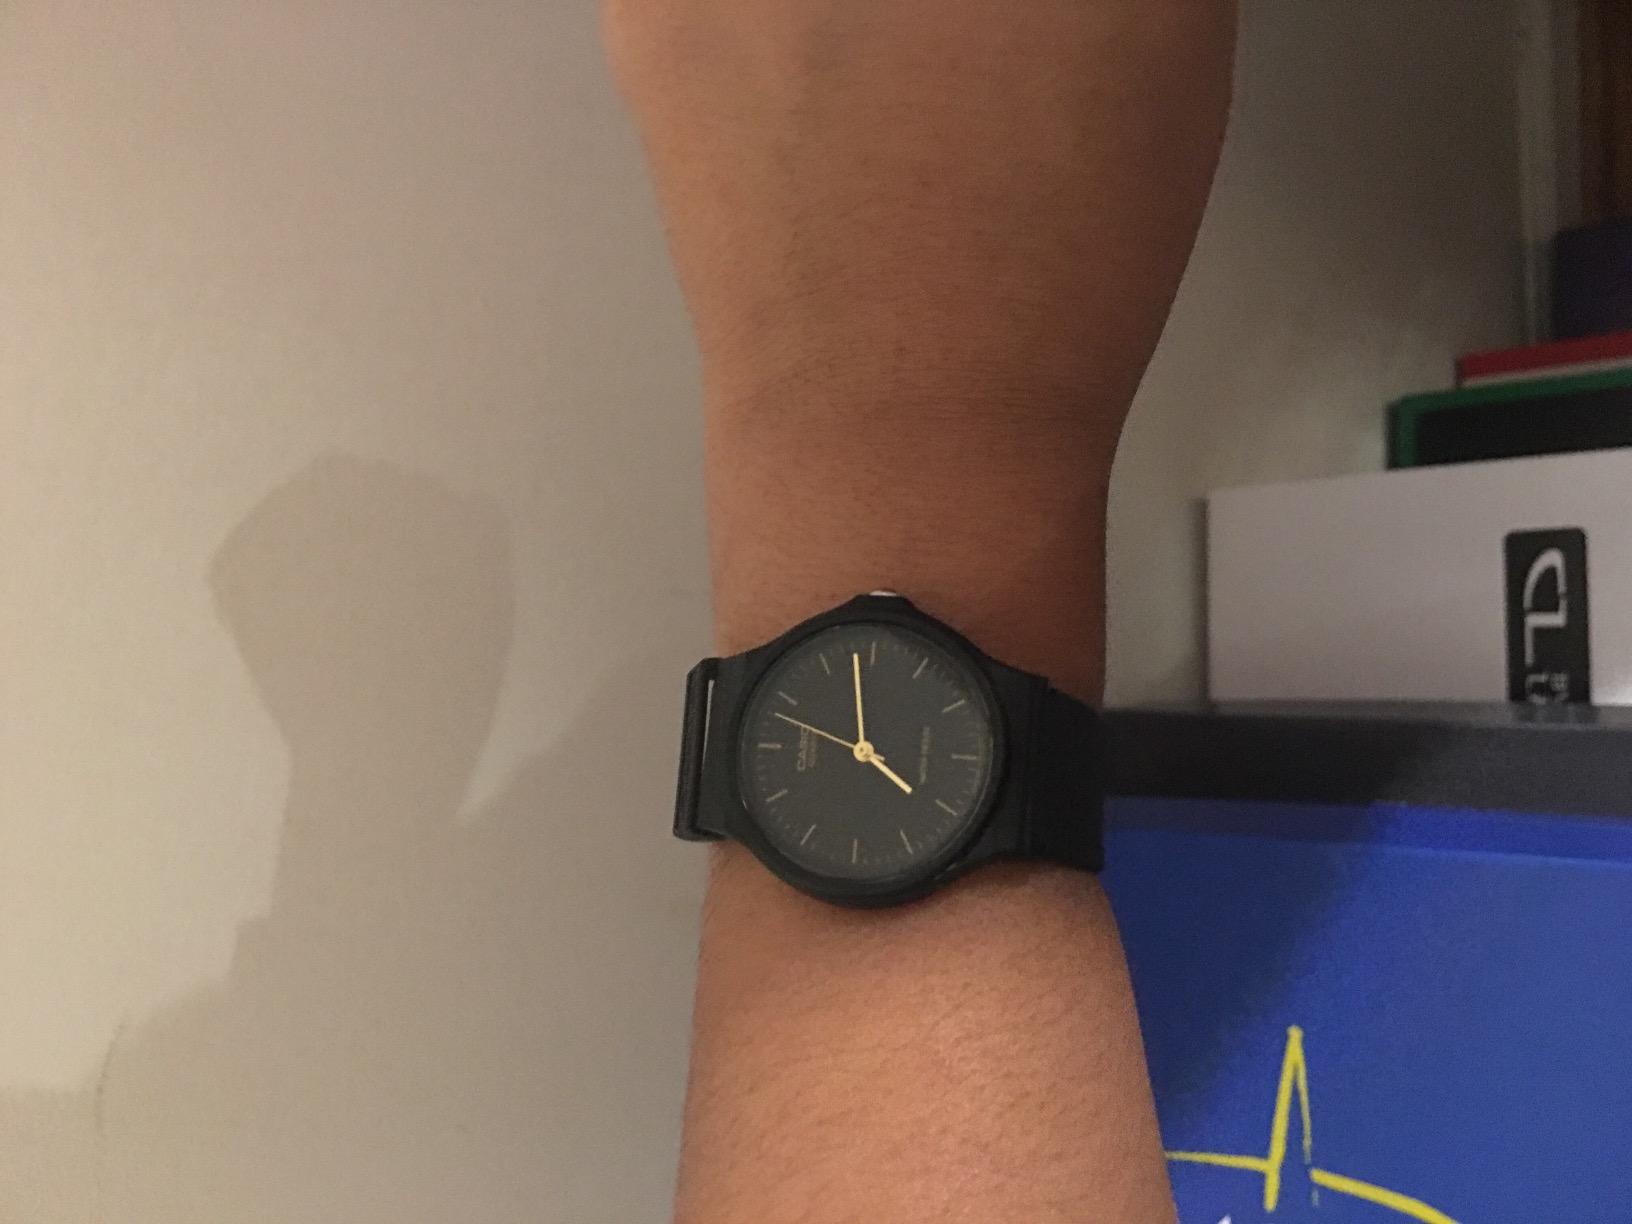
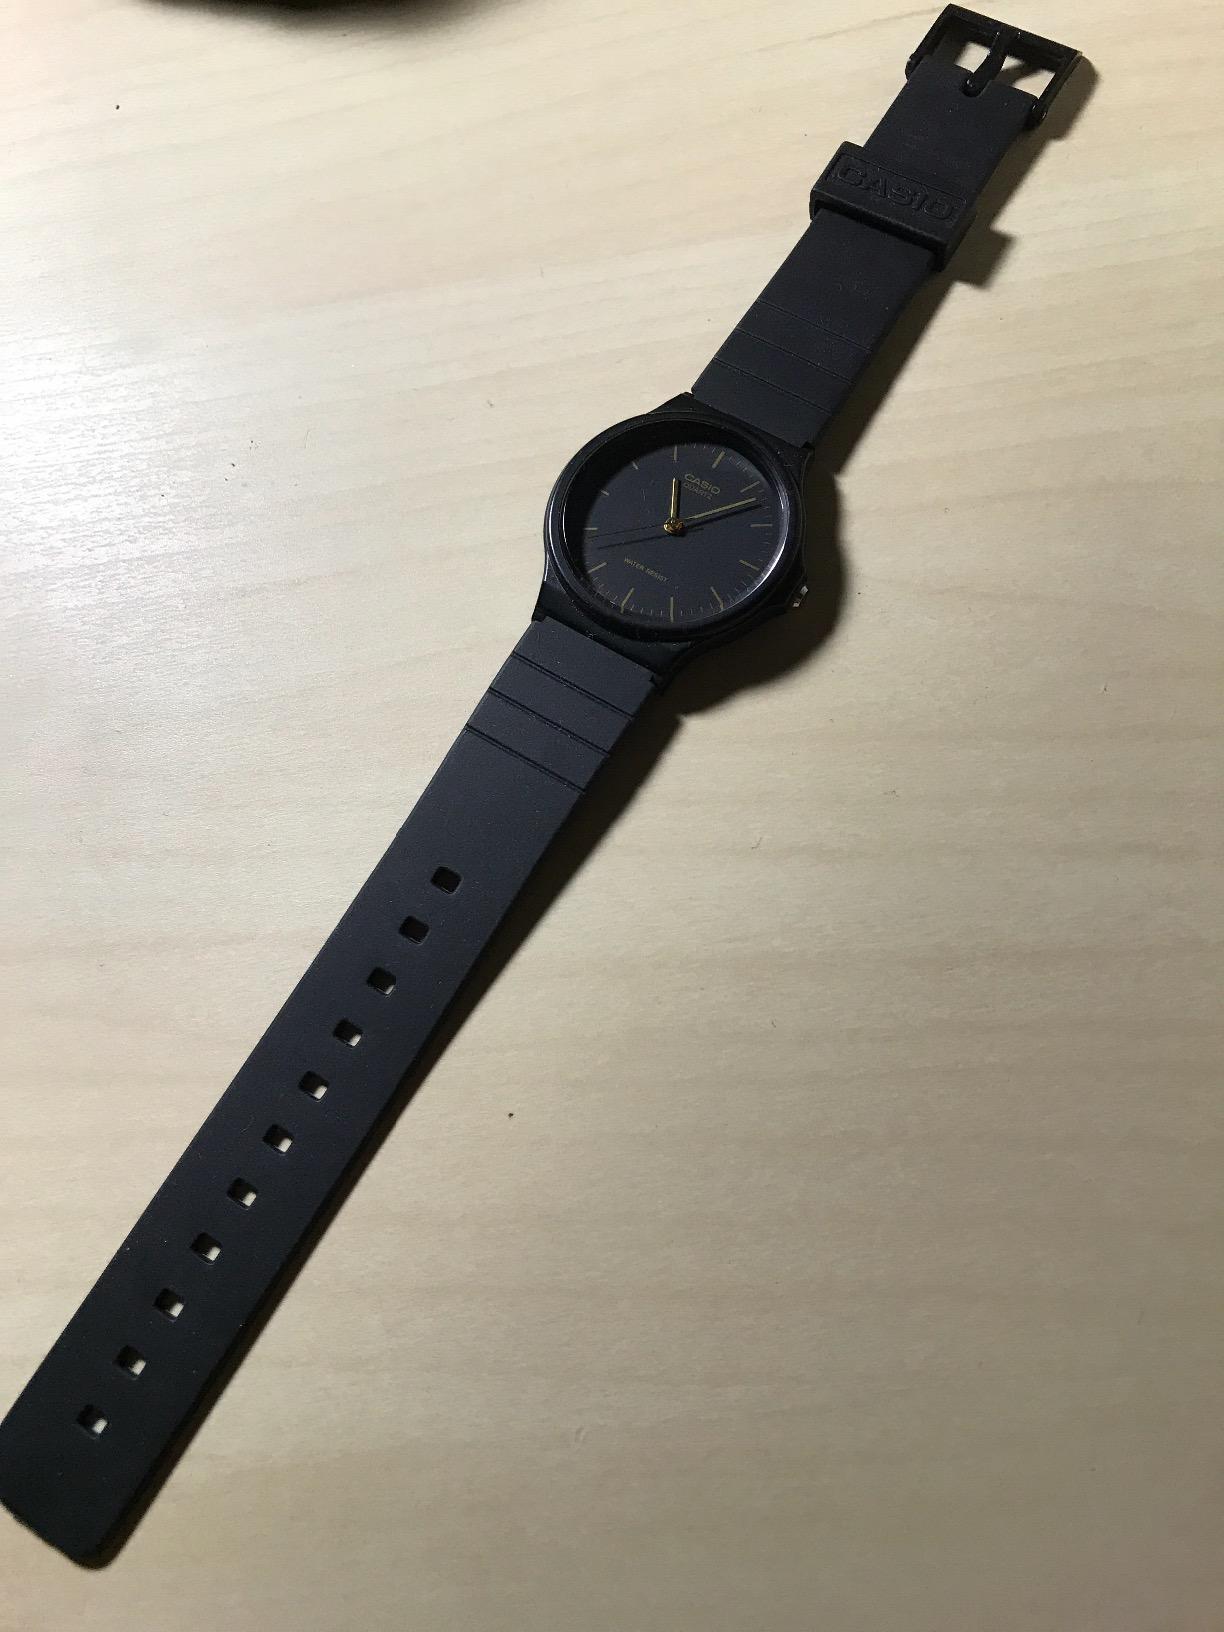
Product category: accessories_watch
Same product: yes